IDEAS Foundation for progress

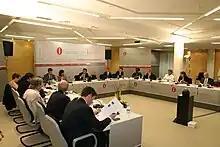
Board of Trustees and Scientific Committee meeting at the IDEAS Foundation.

The Ideas Foundation for Progress, also known as the Fundación IDEAS (IDEAS Foundation), was a Spanish think tank that works on political ideas and proposals for the Spanish Socialist Workers' Party (PSOE). In this regard, it integrates the foundations previously created and tied to the PSOE.